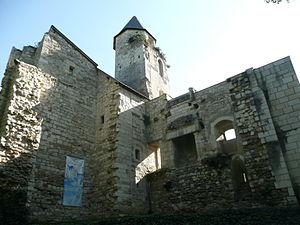
Ambillou-Château - Chateau This building is en partie classé, en partie inscrit au titre des Monuments Historiques. It is indexed in the Base Mérimée, a database of architectural heritage maintained by the French Ministry of Culture,
Cet article recense les monuments historiques du sud de Maine-et-Loire, en France.
Le château de la Grézille est un château situé à Ambillou-Château, en Maine-et-Loire.